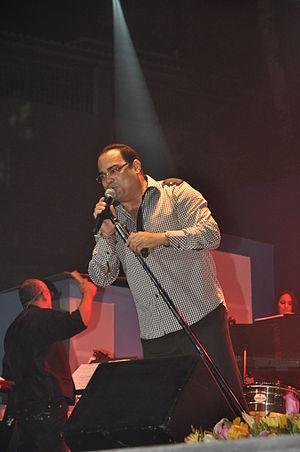
Gilberto Santa Rosa, surnommé el caballero de la salsa, est un chanteur de salsa et chef d'orchestre.